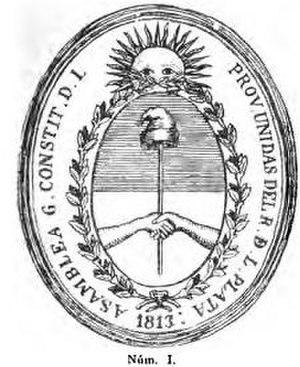
Juan de Dios Rivera Túpac Amaru était un artisan et graveur péruvien, à qui est attribué la conception du blason national argentin.